Scanning flow cell

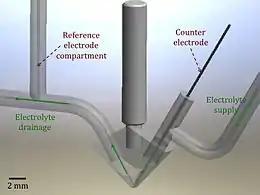
CAD model of the Scanning Flow Cell including spatial distribution of the electrodes

Scanning Flow Cell (SFC) is an electrochemical technique, based on the principle of channel electrode. The electrolyte is continuously flowing over a substrate that is introduced externally on translation stage. In contrast to the reference and counter electrode that are integrated in the main channel or placed in side compartments connected with a salt bridge.